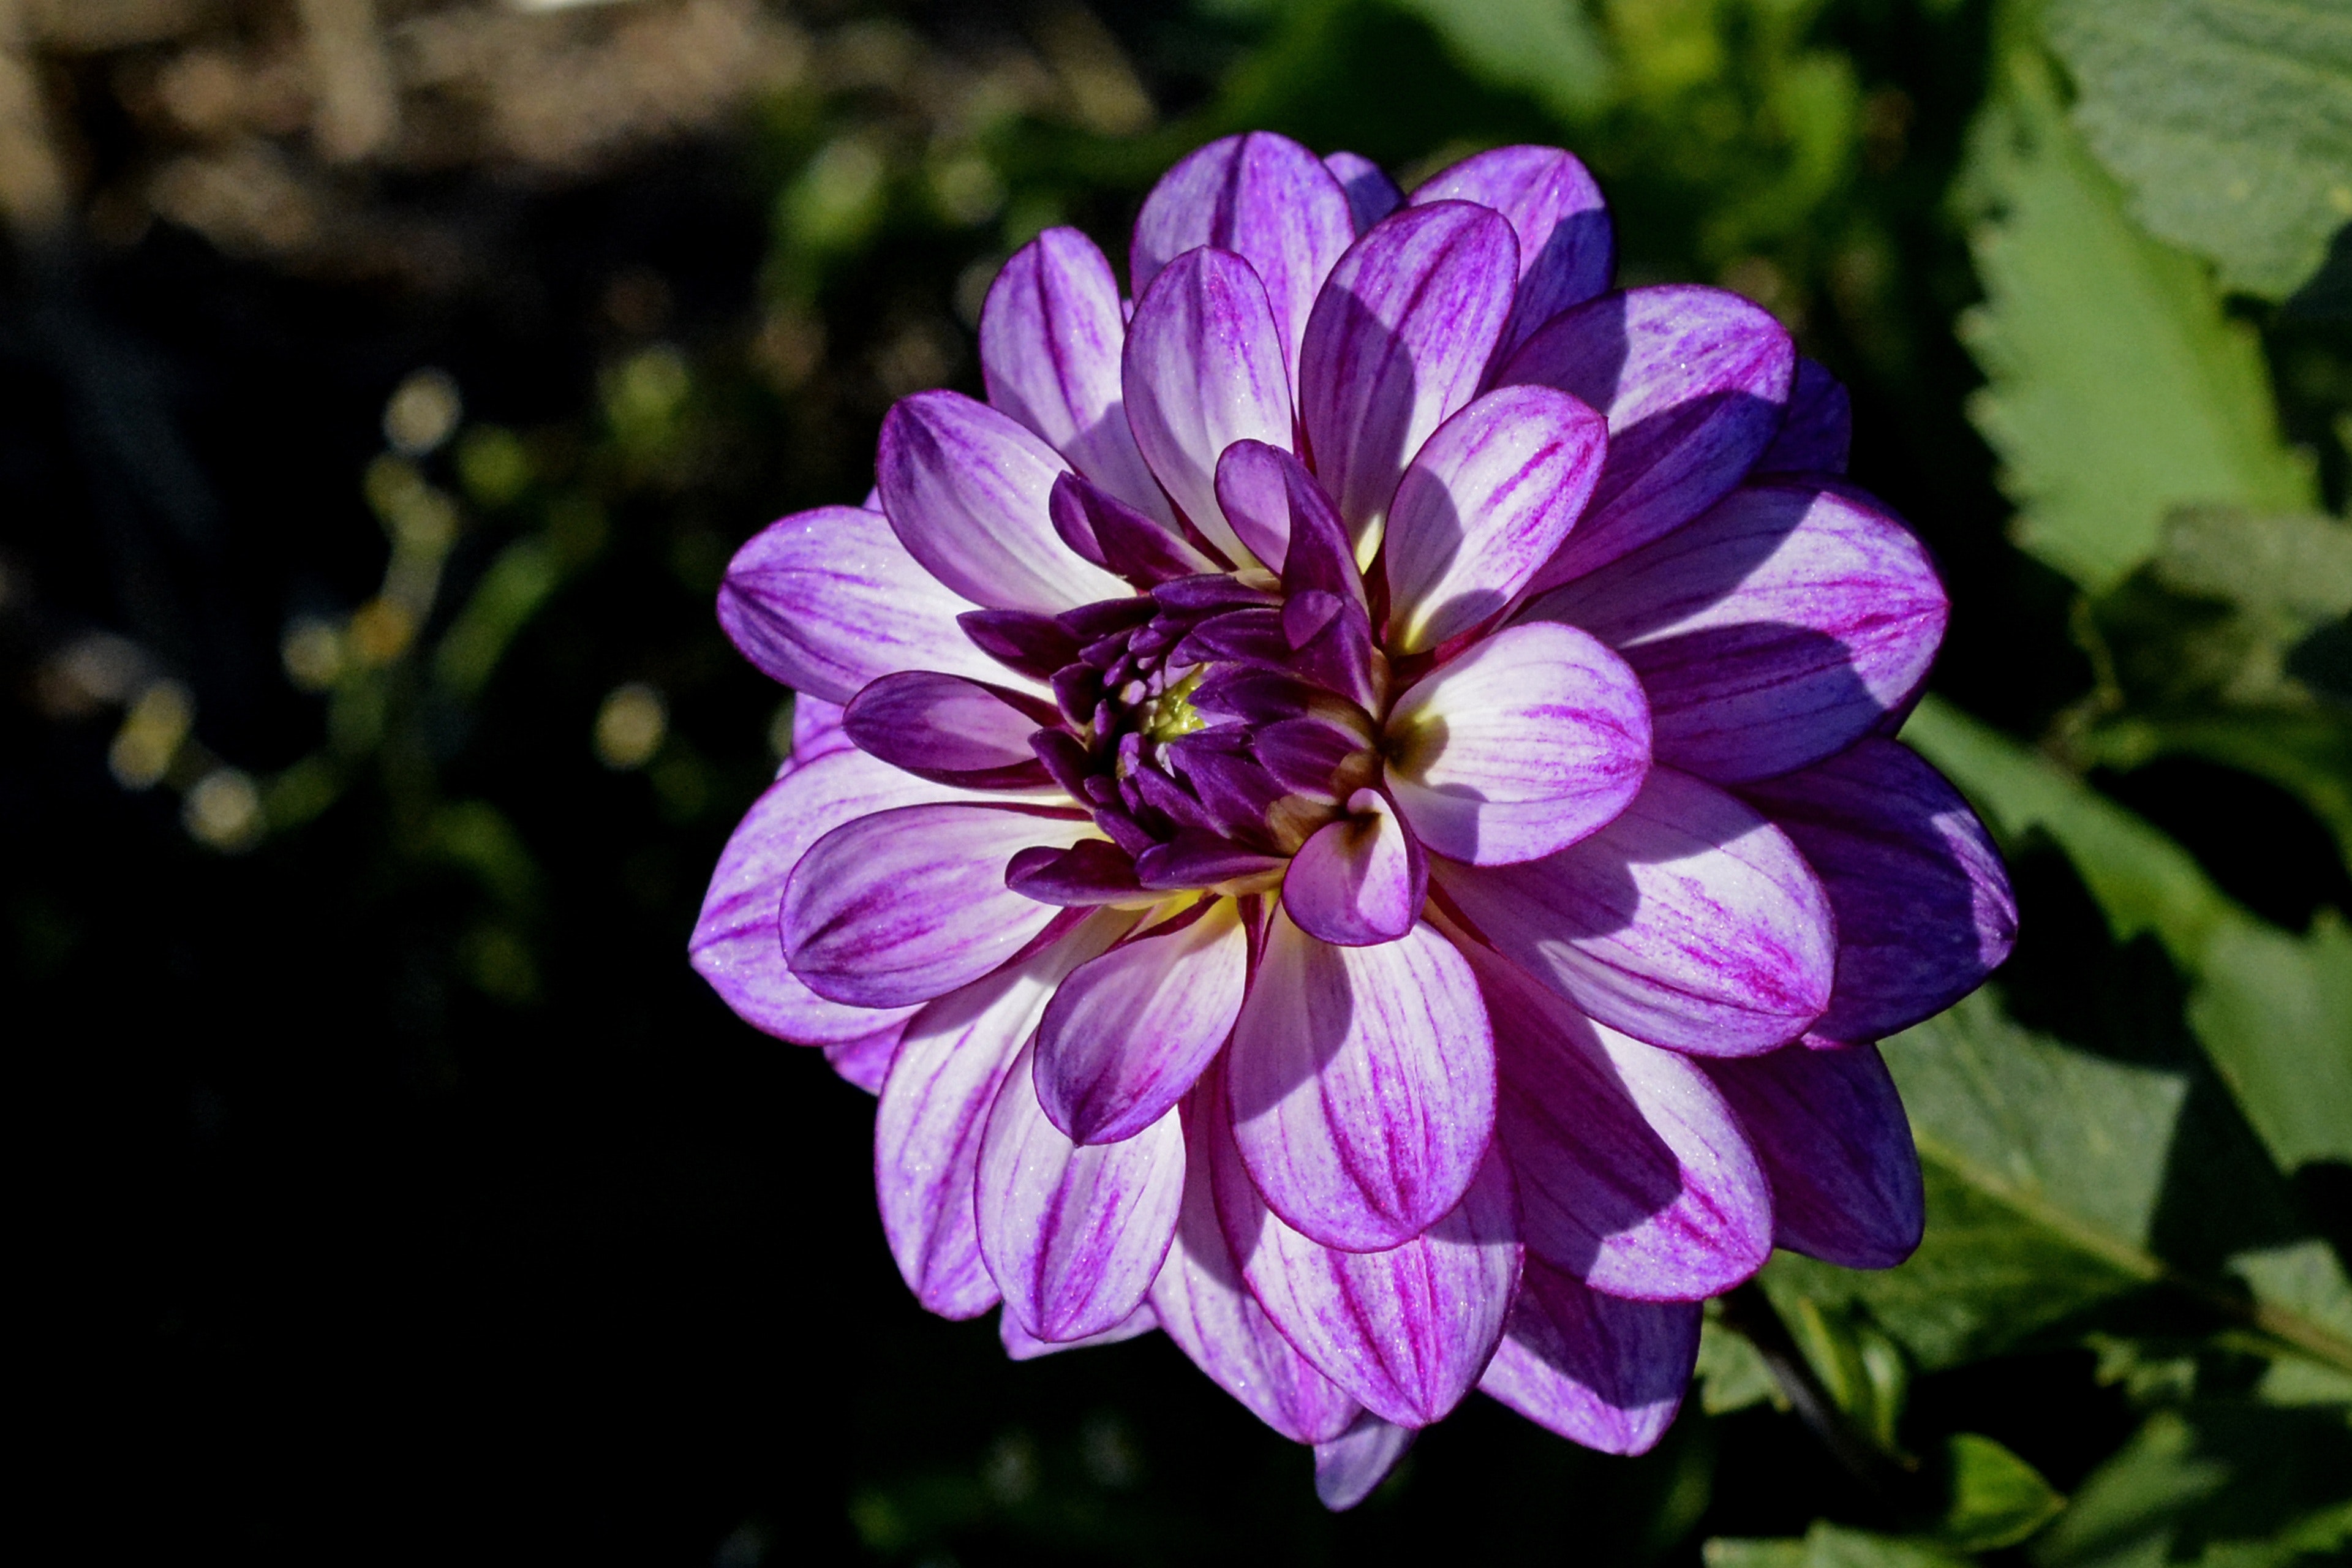
flower, flowering plant, petal, plant, purple, violet, lavender, botany, wildflower, annual plant, viola, daisy family, violet family, herbaceous plant, plant stem, dahlia, aster, perennial plant